Sharlene Cartwright-Robinson

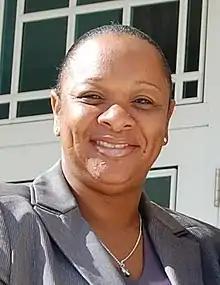
Cartwright-Robinson in 2012

Sharlene Linette Cartwright-Robinson JP (born 4 September 1971) is a Turks and Caicos Islander politician and lawyer who served as the 4th Premier of the Turks and Caicos Islands from 20 December 2016 to 20 February 2021. She was the territory's first female premier. She was also the first woman to become first, deputy head, and then, head of the People's Democratic Movement (PDM).